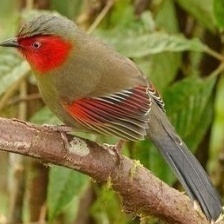
Species: SCARLET FACED LIOCICHLA
Scientific name: LIOCICHLA RIPPONI